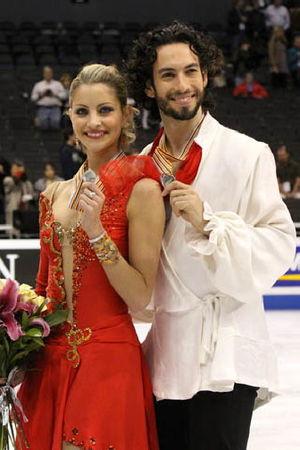
Tanith Belbin, née le 11 juillet 1984 à Kingston, est une patineuse canado-américaine. Son partenaire en danse sur glace est Benjamin Agosto avec lequel elle représente les États-Unis.
Benjamin Agosto, né le 15 janvier 1982 à Chicago, est un patineur artistique américain. Depuis 1998, sa partenaire en danse sur glace est Tanith Belbin avec laquelle il représente les États-Unis.